Helmsley Building

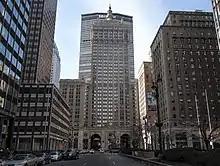
Viewed from two blocks north

New York Central had merged with the Pennsylvania Railroad in 1968 to form the Penn Central Railroad. That same year, the New York Central Building was sold to the General Tire & Rubber Company. After Penn Central went bankrupt in 1970, it sought to sell its properties. By the next year, Penn Central trustees had signed contracts to sell the New York General Building. The proceedings were delayed for several years, as federal judge John P. Fullam refused to approve the sale of the New York General Building, while approving four of Penn Central's other sales. In December 1975, the trustees petitioned Fullam to sell the building to the New York Bank for Savings for $7 million in cash and $19 million in a 33.5-year mortgage. The sale was finalized early the next year. The major ownership stake was sold to Harry Helmsley's company Helmsley-Spear Management in 1977.